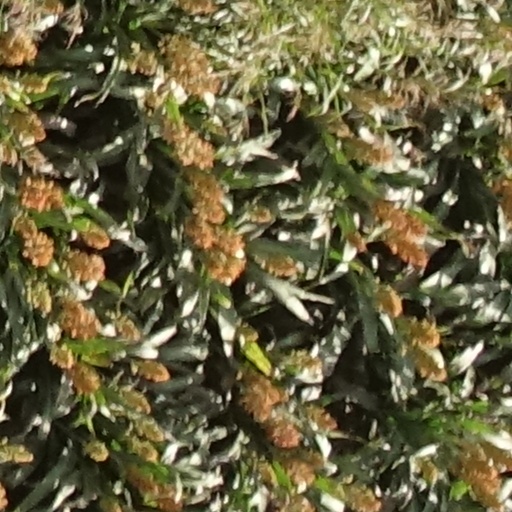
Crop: sorghum